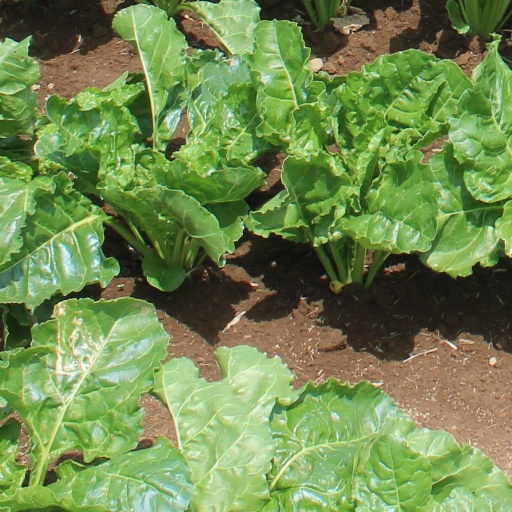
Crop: sugar beet